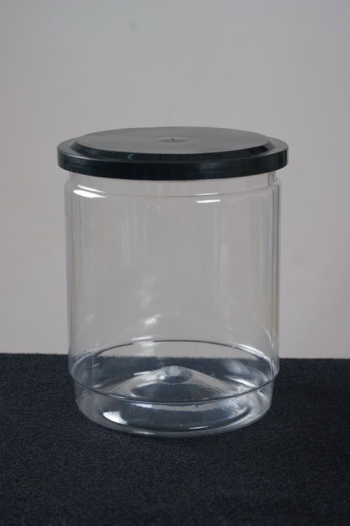
Waste category: glass